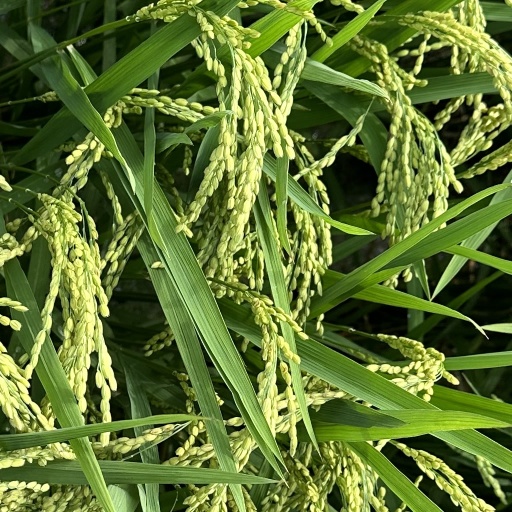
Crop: rice